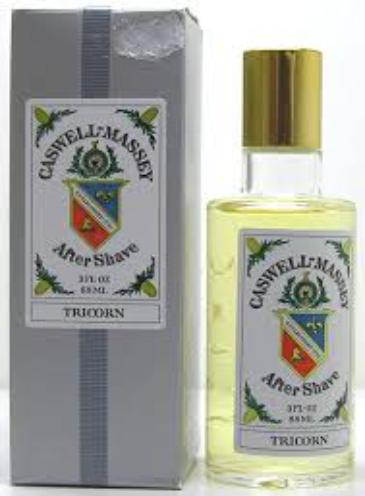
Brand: Caswell Massey
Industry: Necessities